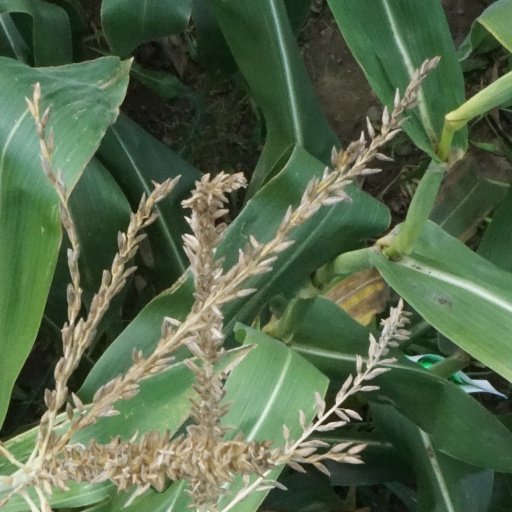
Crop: maize; corn